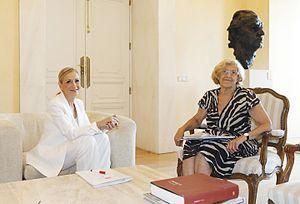
Manuela Carmena et Cristina Cifuentes
Manuela Carmena, née le 9 février 1944 à Madrid, est une magistrate et femme politique espagnole. Après une carrière comme avocate puis comme juge, qui l'amène notamment à être membre du Conseil général du pouvoir judiciaire de 1996 à 2001, elle est maire de Madrid de 2015 à 2019.